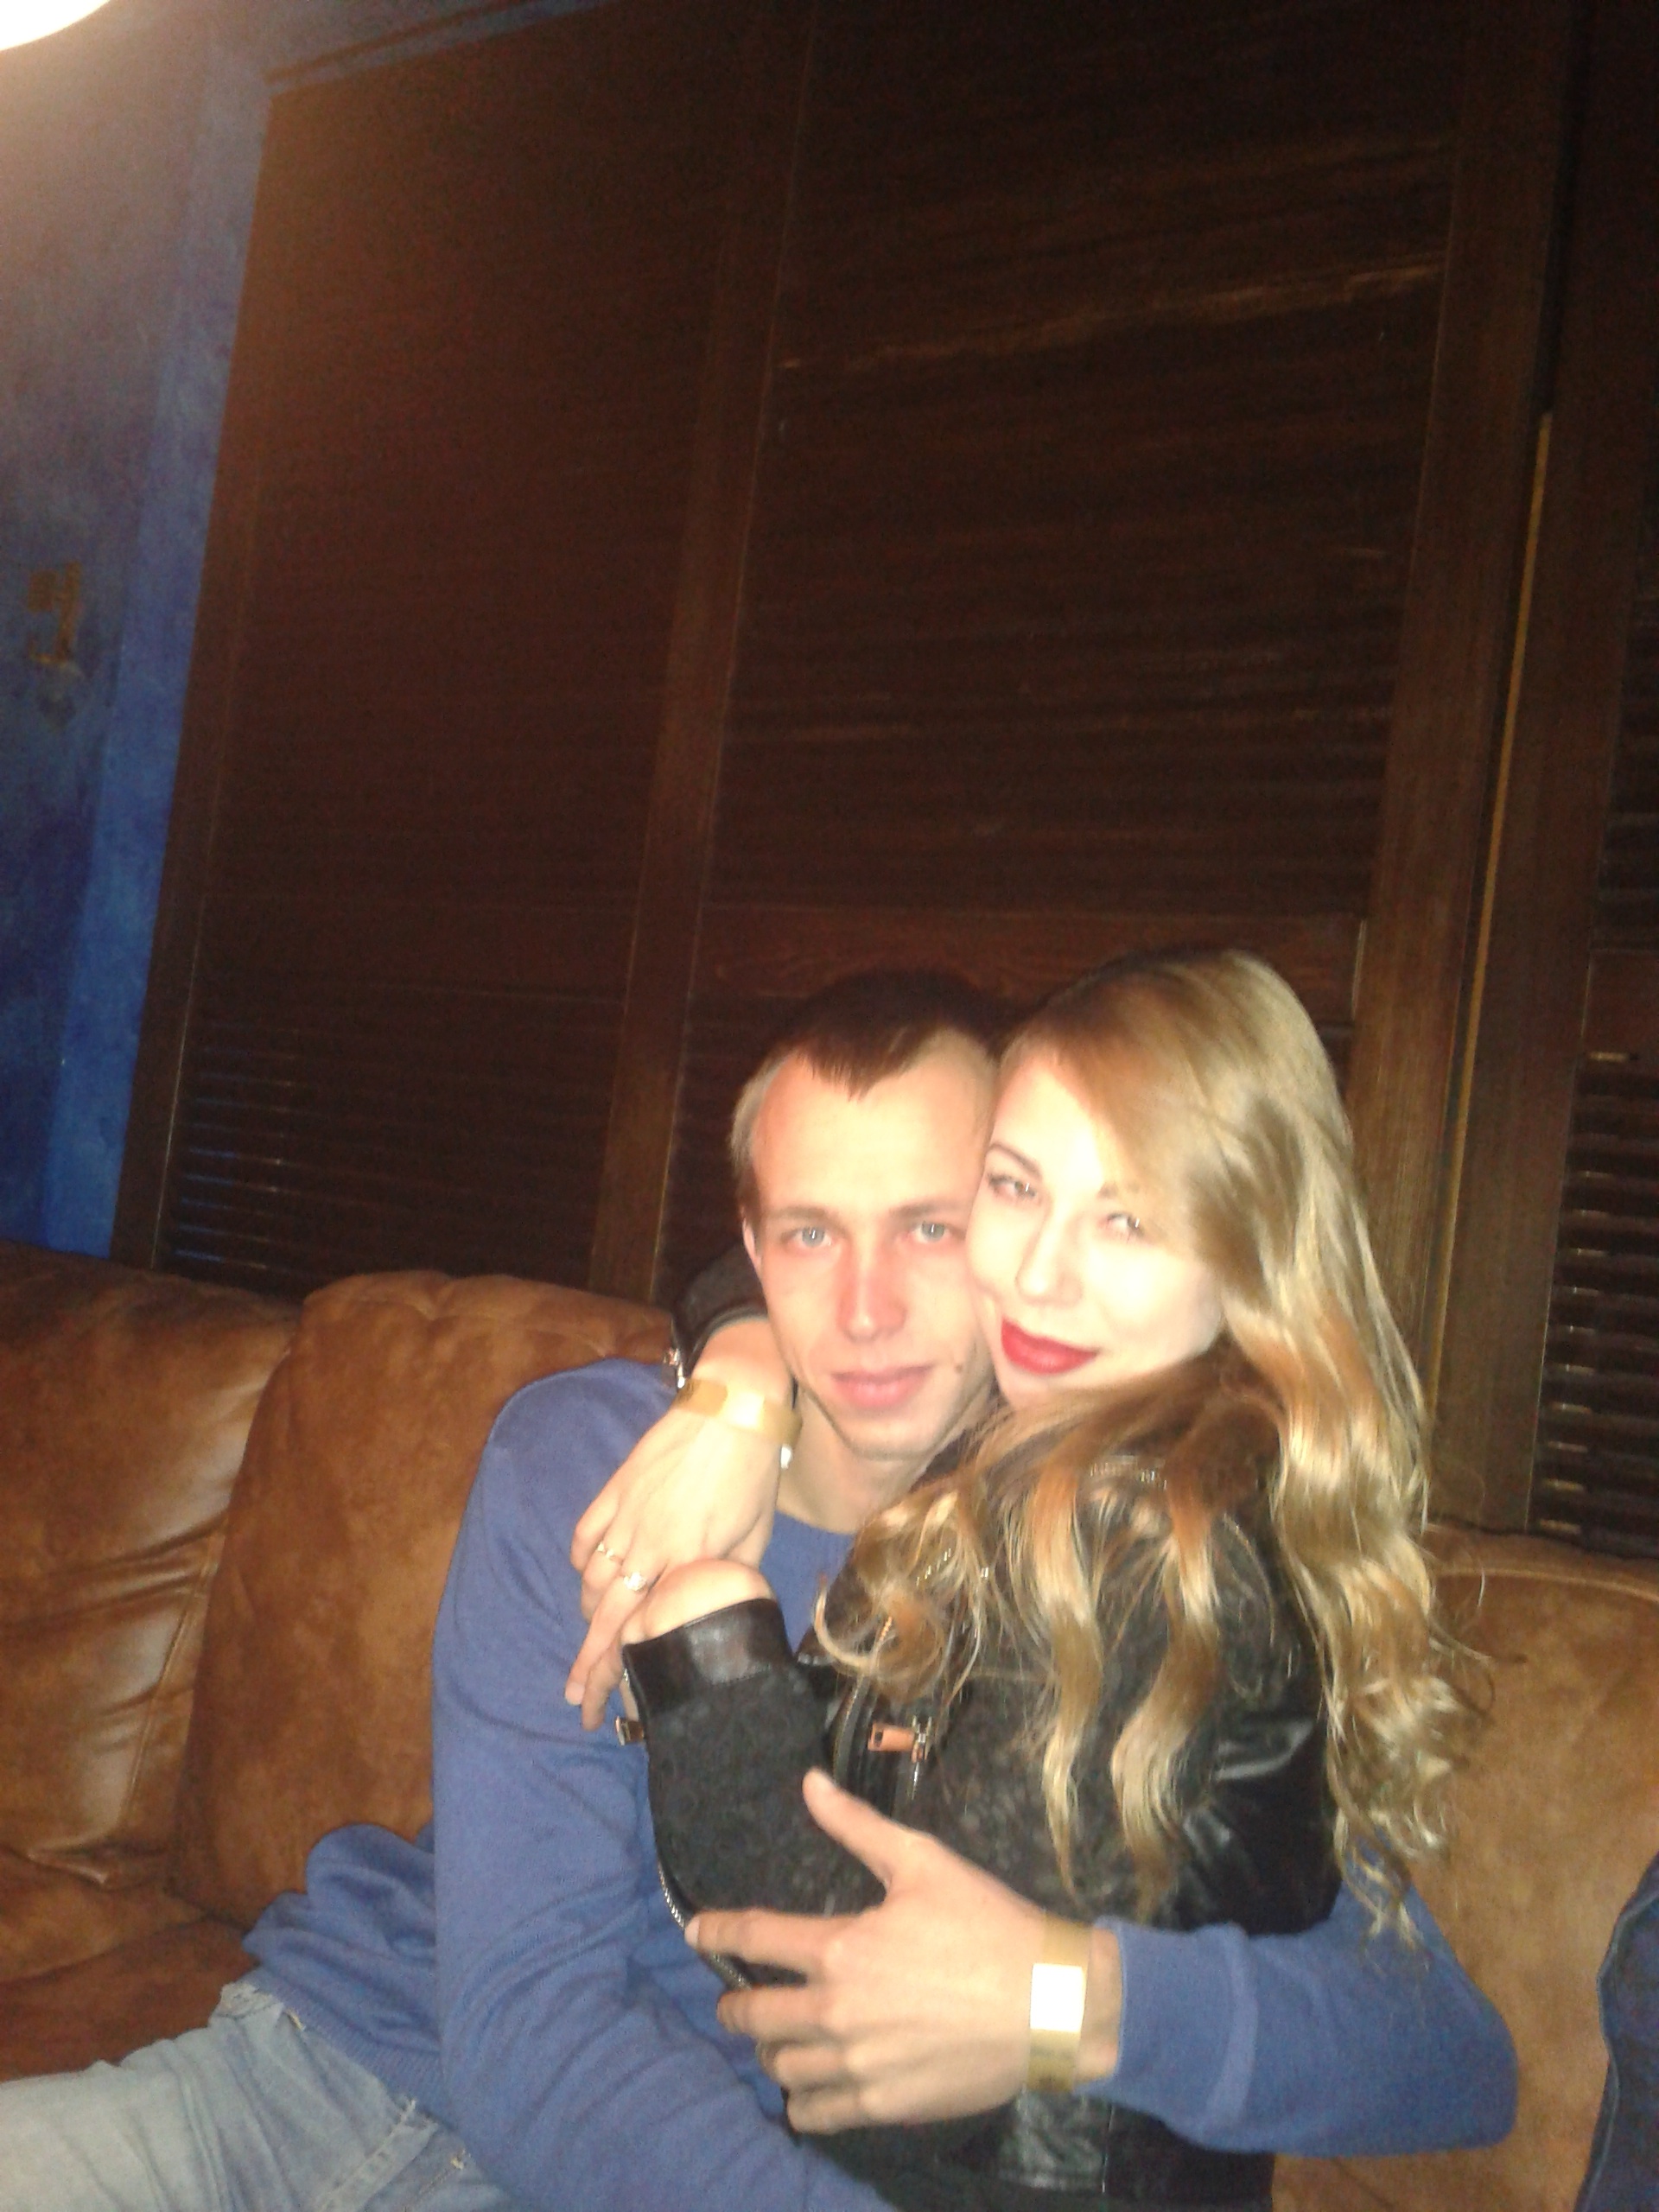
fun, image, interaction, human action